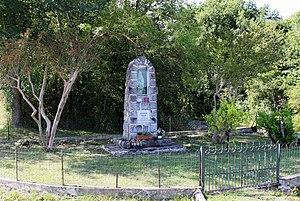
Oratoire de Lalanne (Hautes-Pyrénées)
Lalanne est une commune française située dans le département des Hautes-Pyrénées, en région Occitanie.